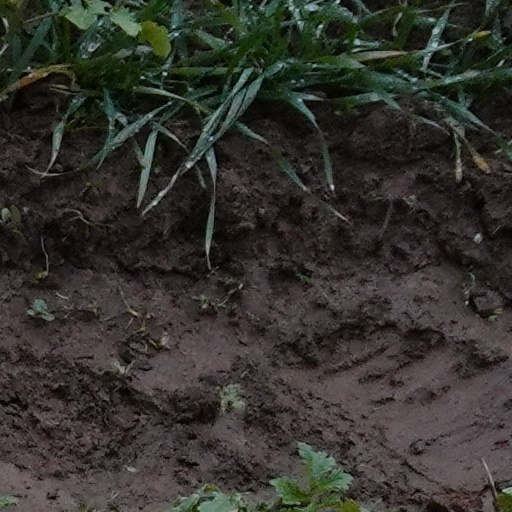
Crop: wheat